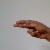
The image shows a hand gesture representing the letter 'H' in Indian Sign Language.